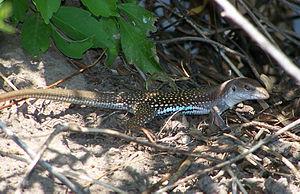
Aspidoscelis est un genre de sauriens de la famille des Teiidae.
Aspidoscelis motaguae est une espèce de sauriens de la famille des Teiidae.